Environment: real
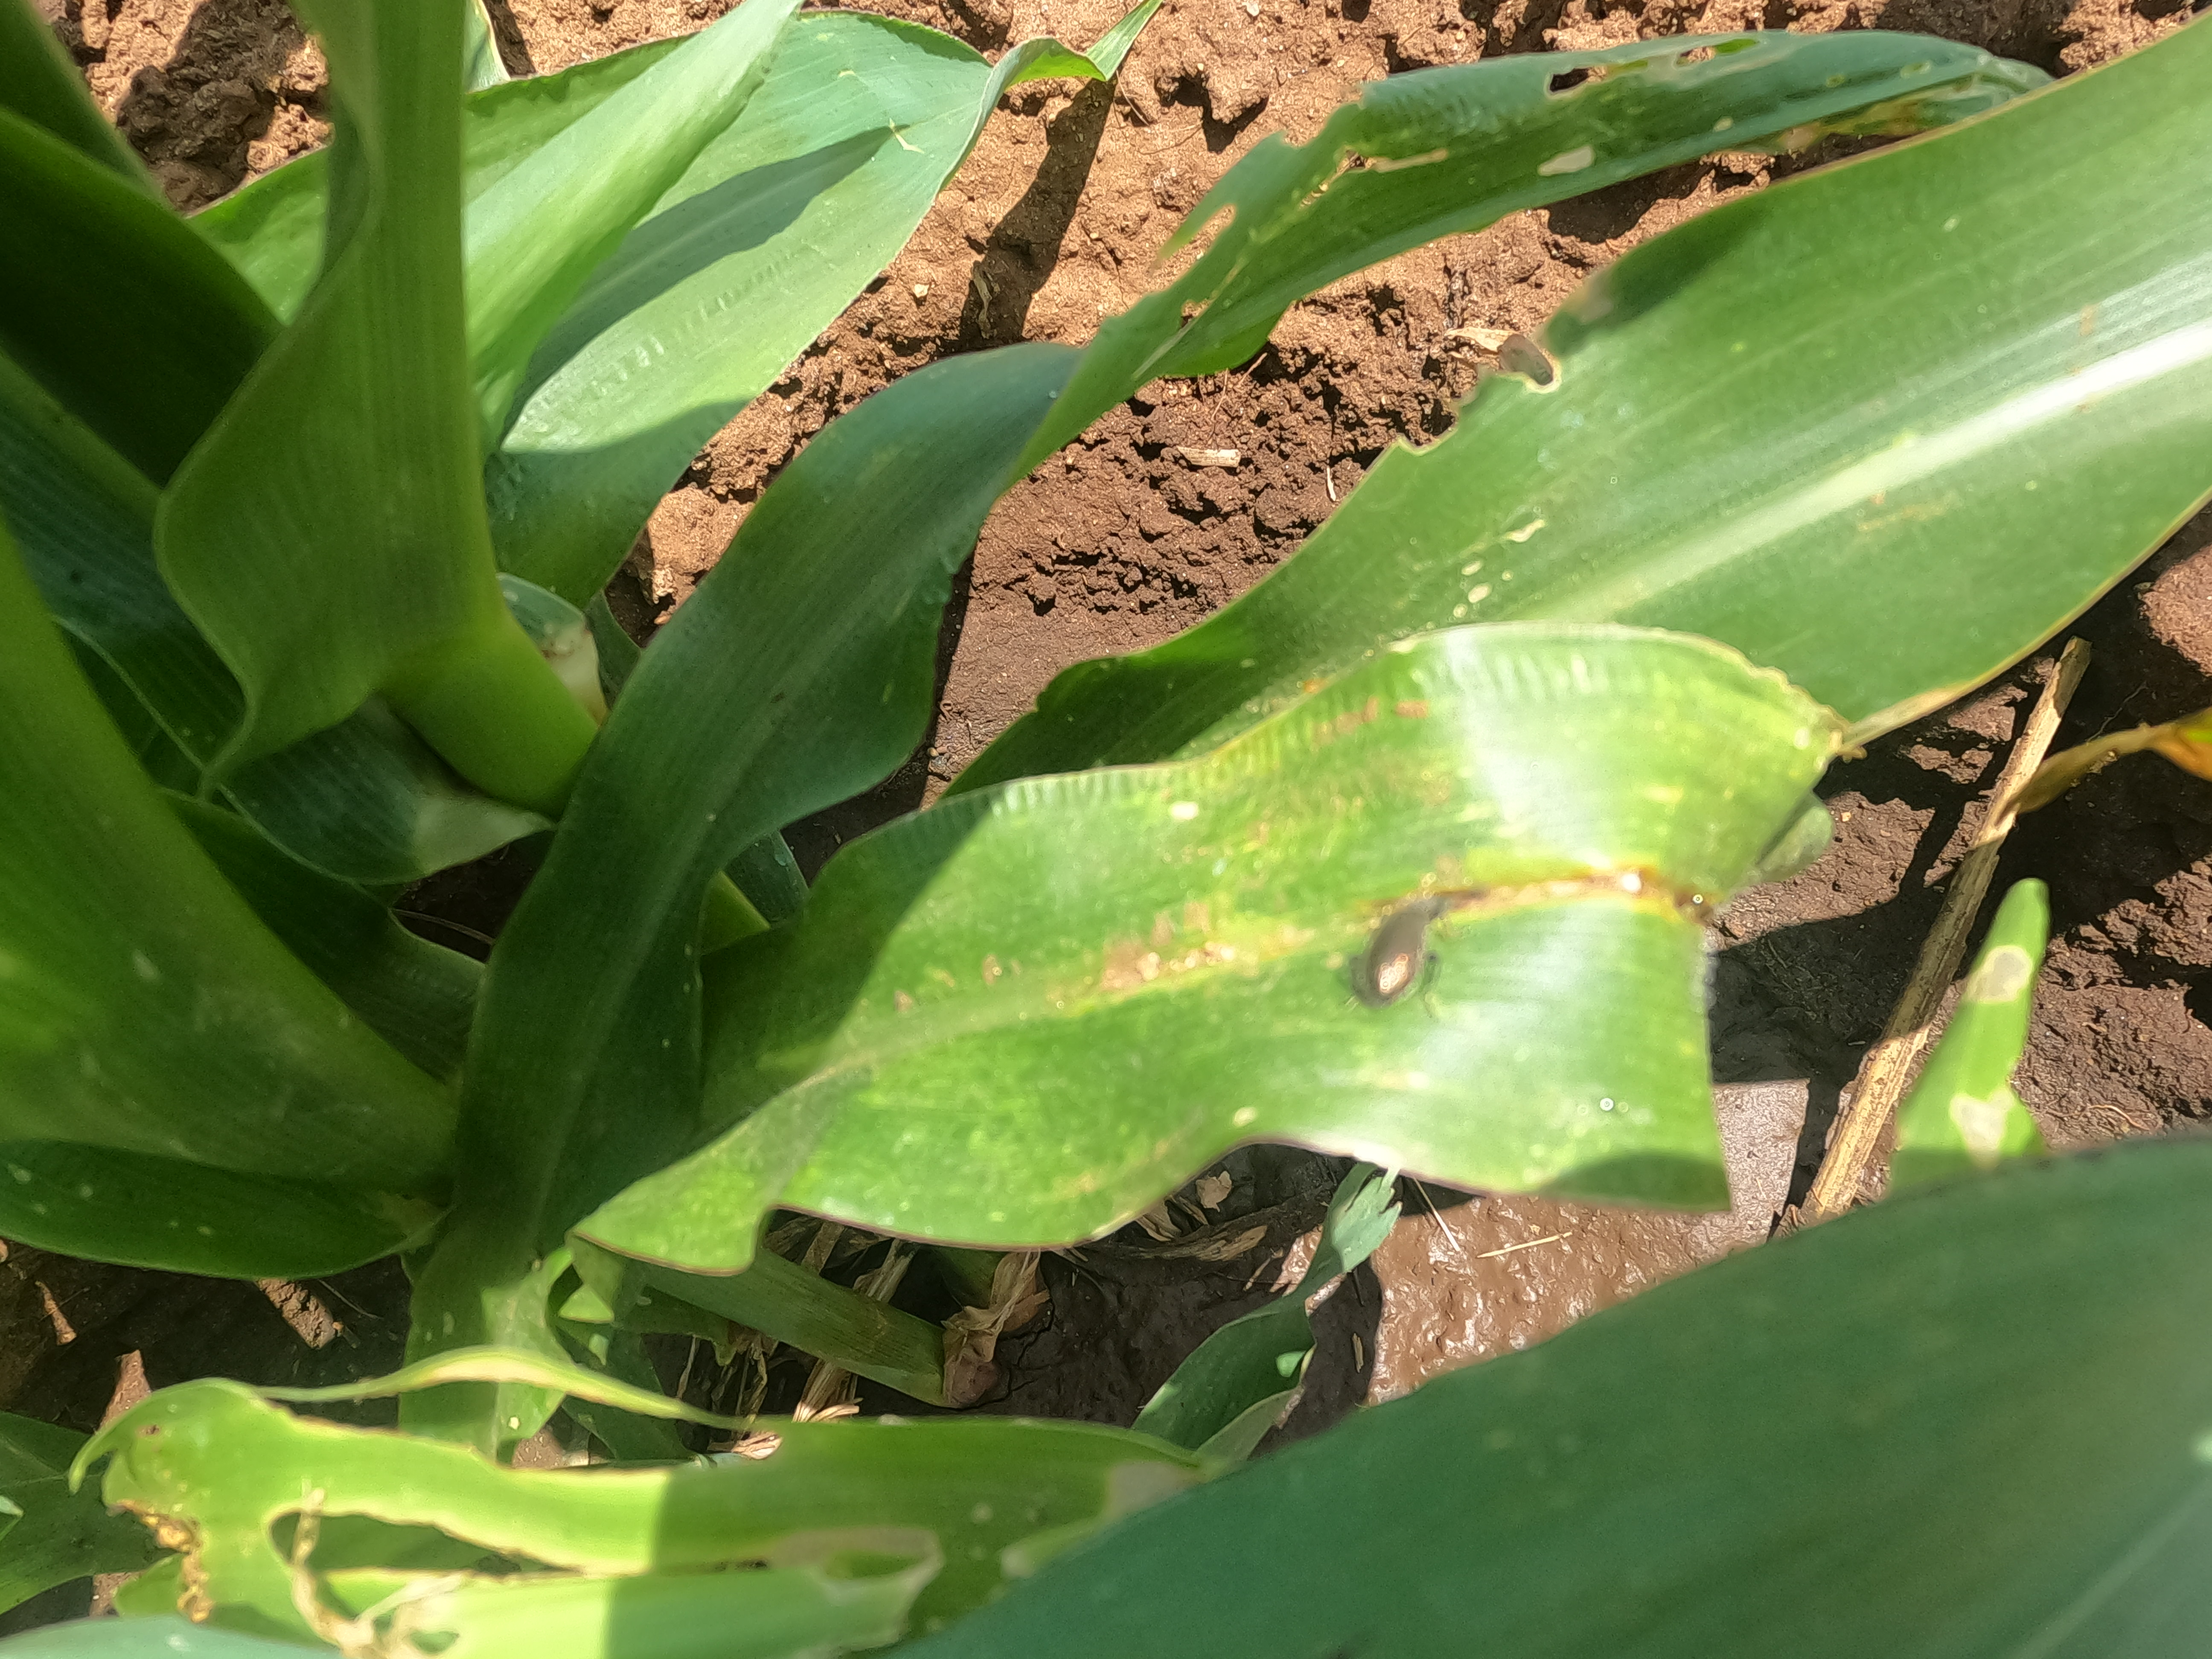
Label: fall_armyworm